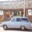
Label: automobile